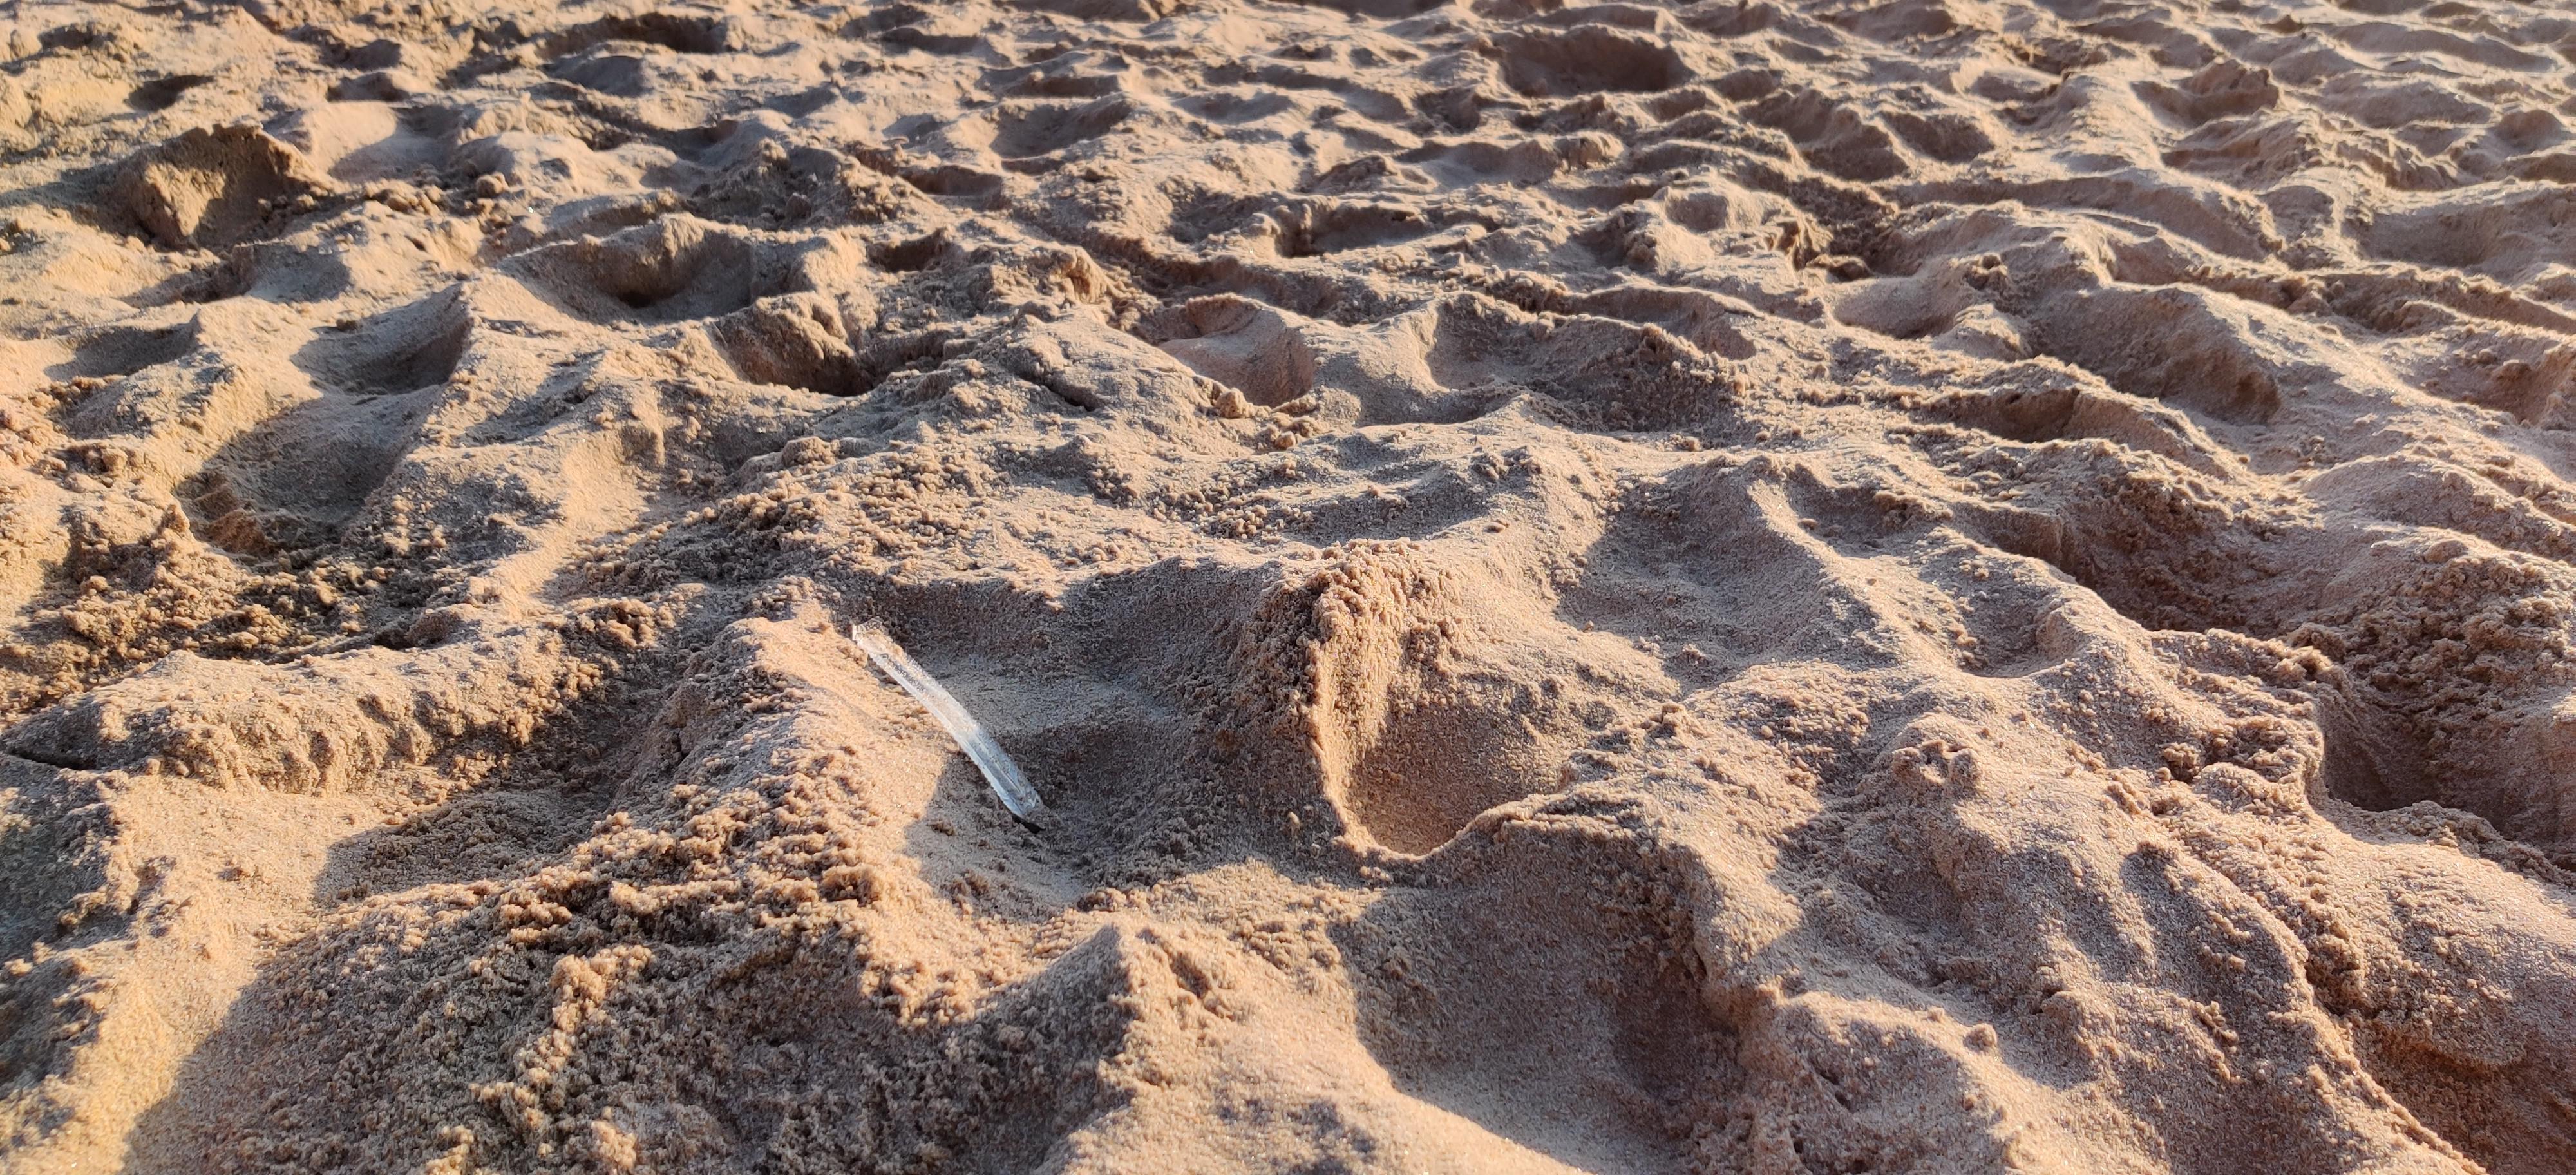
Object: Plastic film (Plastic bag & wrapper)